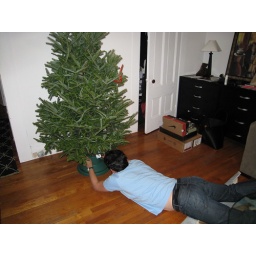
The Christmas season in Boston, complete with tree decorating and a special house party